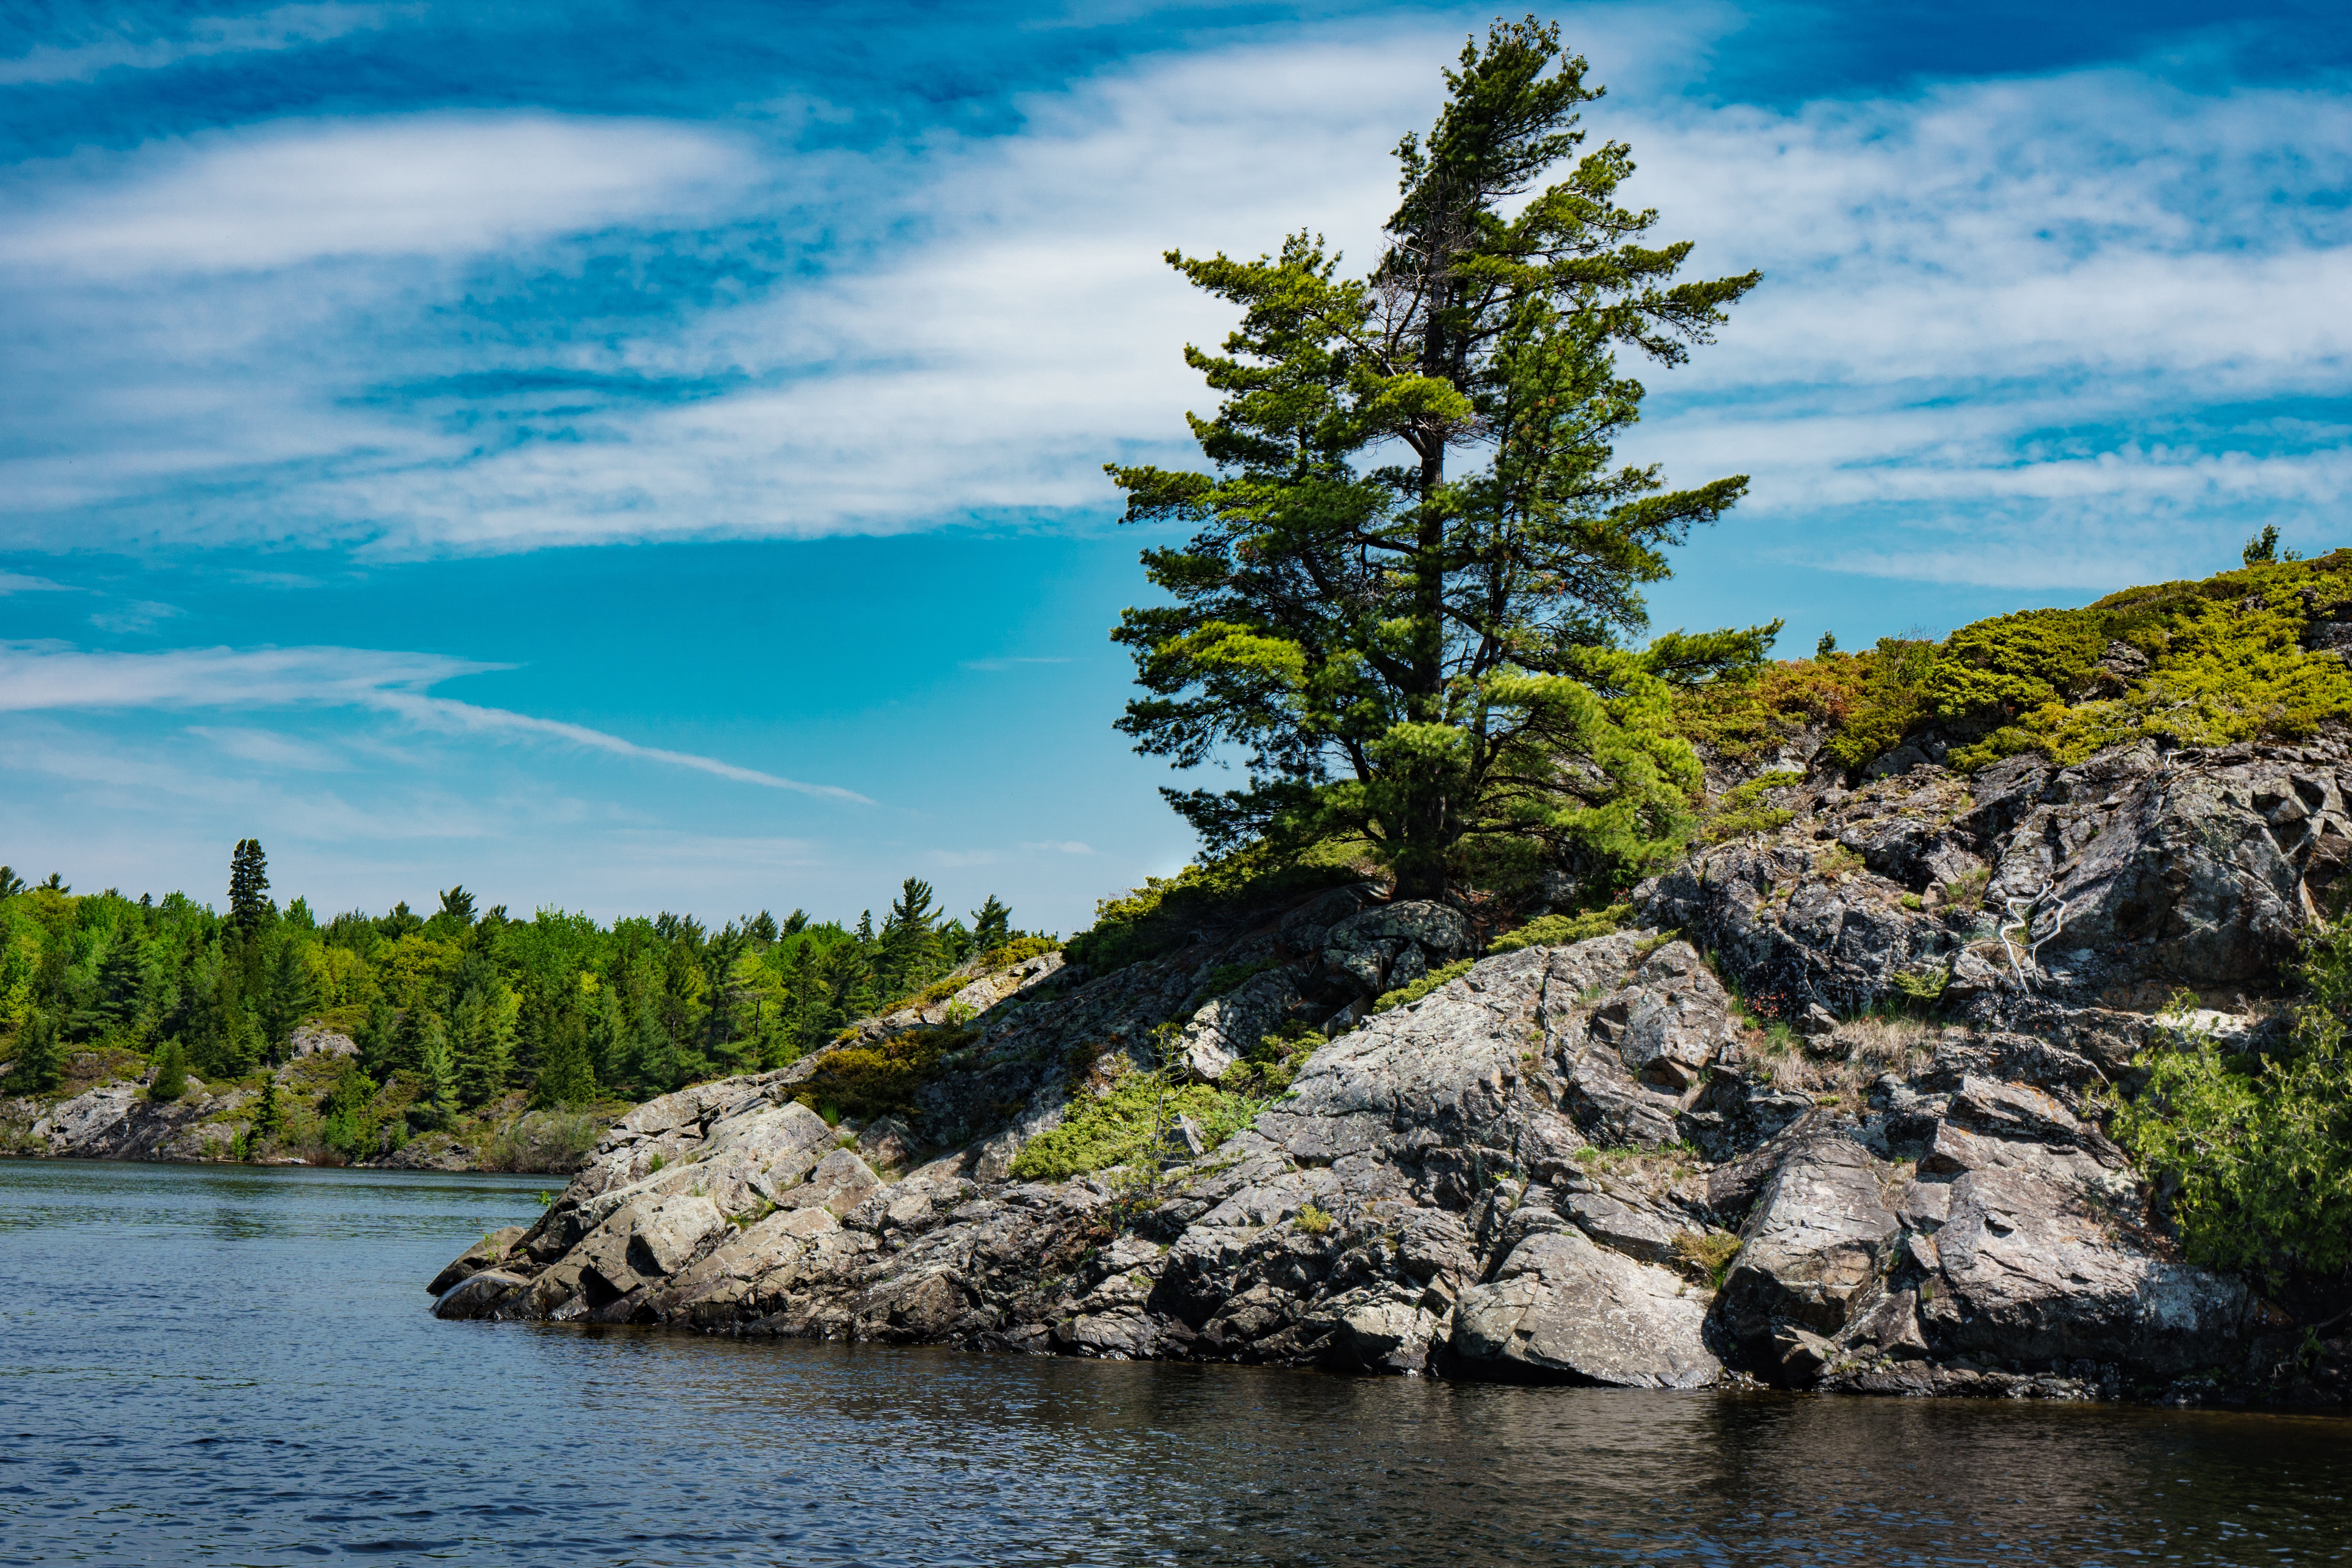
body of water, nature, tree, water, natural landscape, sky, shore, rock, bank, natural environment, sea, inlet, coast, wilderness, river, coastal and oceanic landforms, woody plant, sound, watercourse, lake, plant, bay, cloud, ocean, skerry, landscape, national park, calm, state park, island, pine, outcrop, pine family, reservoir, terrain, cliff, cove, forest, klippe, vacation, reflection, channel, mountain, conifer, tourism, promontory